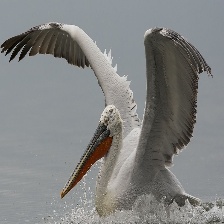
Species: DALMATIAN PELICAN
Scientific name: PELECANUS CRISPUS